Mariola Fuentes

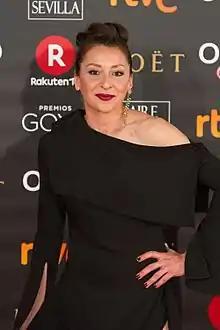
Fuentes at the 32nd Goya Awards in 2018

She was born in Marbella. She usually plays tragicomical characters. She started to be known in 1997, thanks to her role in "Perdona bonita, pero Lucas me quería a mí". In 1998, her role in the TVE1 series A las once en casa was very popular.